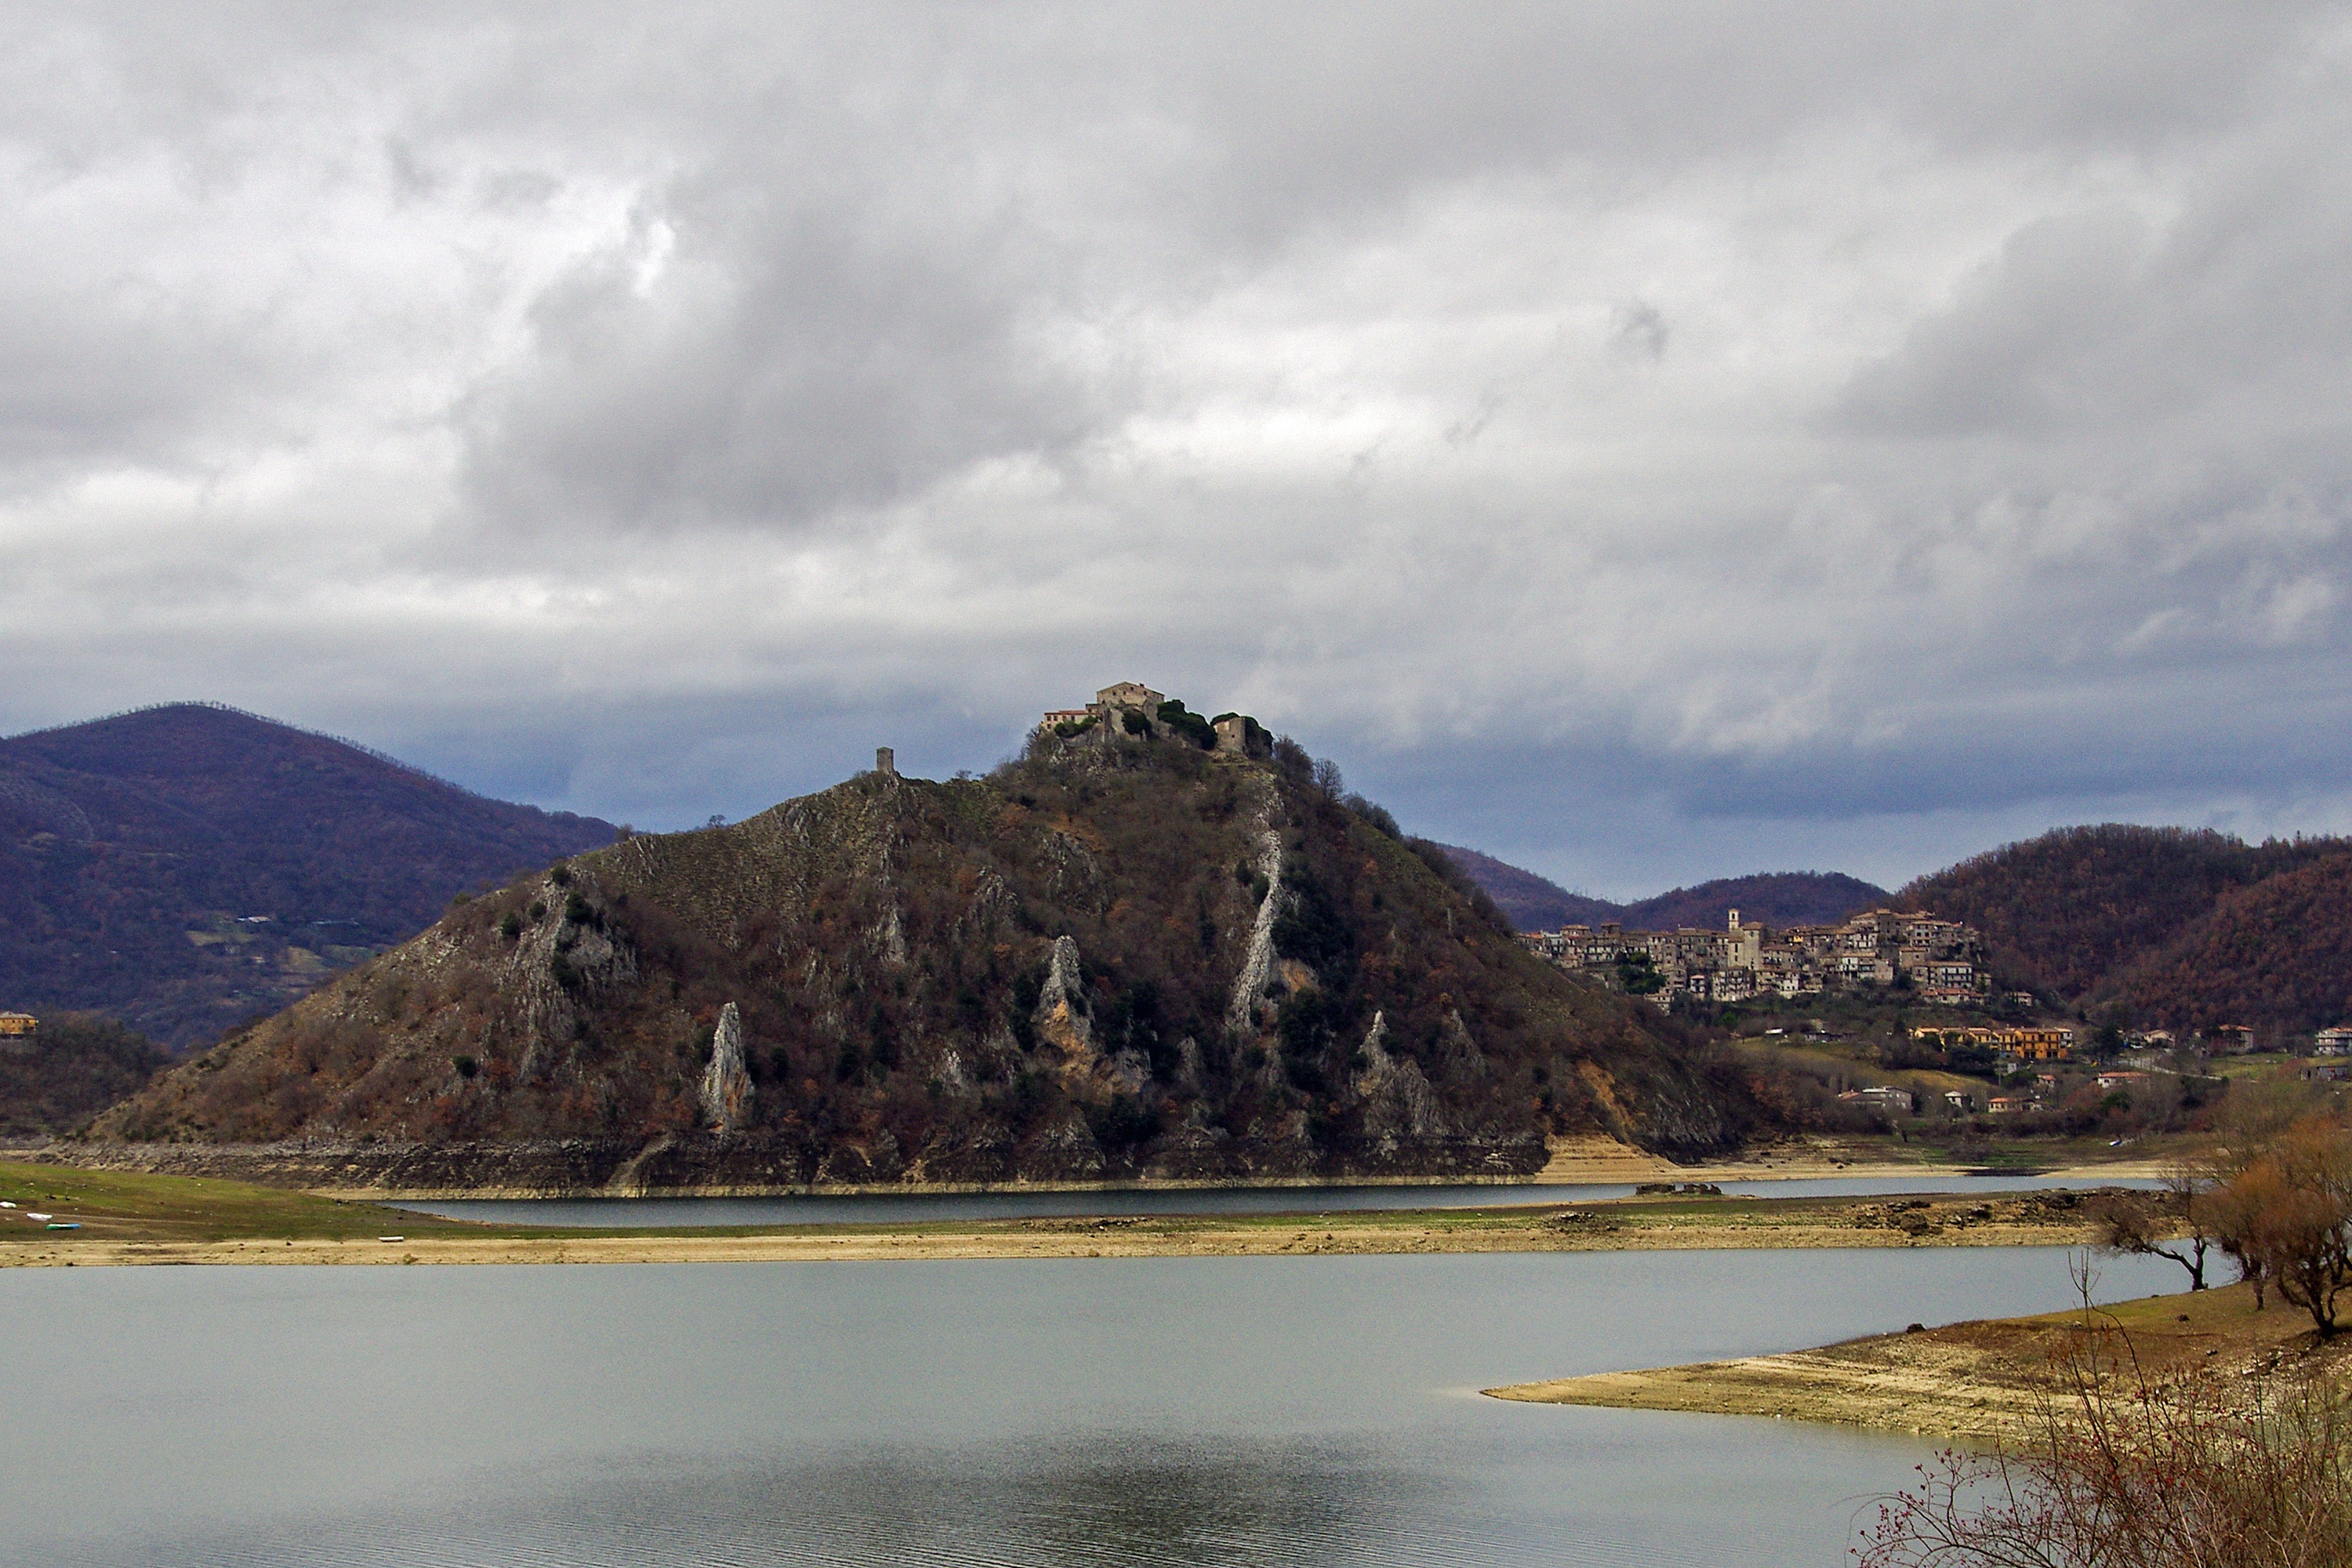
landscape, sea, coast, nature, wilderness, mountain, winter, cloud, hill, shore, lake, river, mountain range, reflection, bay, italy, reservoir, highland, body of water, winter landscape, loch, tora, rural area, landform, the apennines, lazio, castel di tora, rieti, artificial lake, geographical feature, mountainous landforms, lake turano